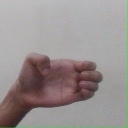
अक्षर: ख